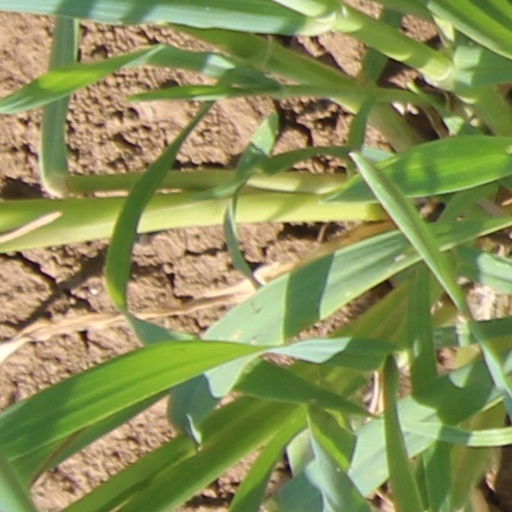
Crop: wheat